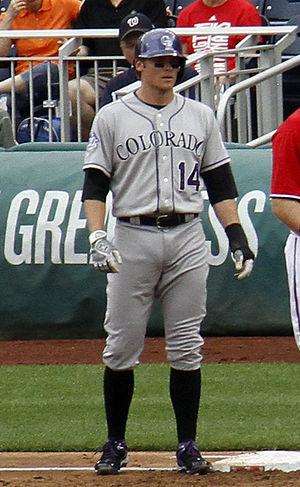
Joshua Alan Rutledge est un joueur de deuxième but et d'arrêt-court des Red Sox de Boston de la Ligue majeure de baseball.